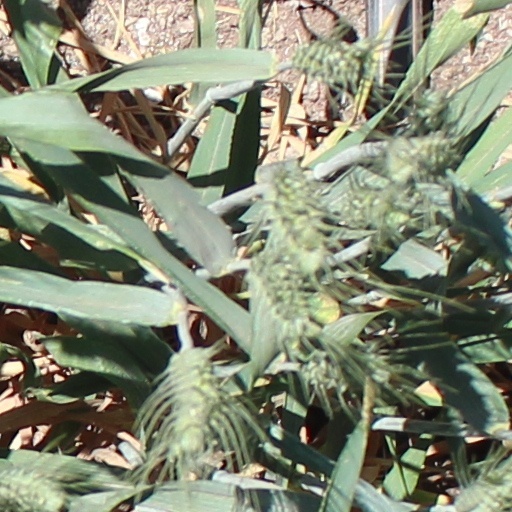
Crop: wheat